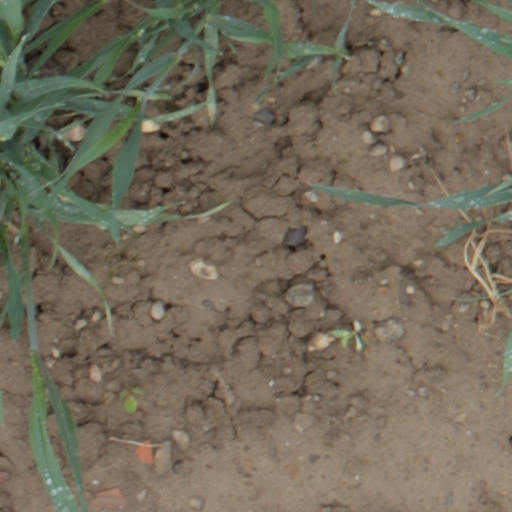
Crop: wheat